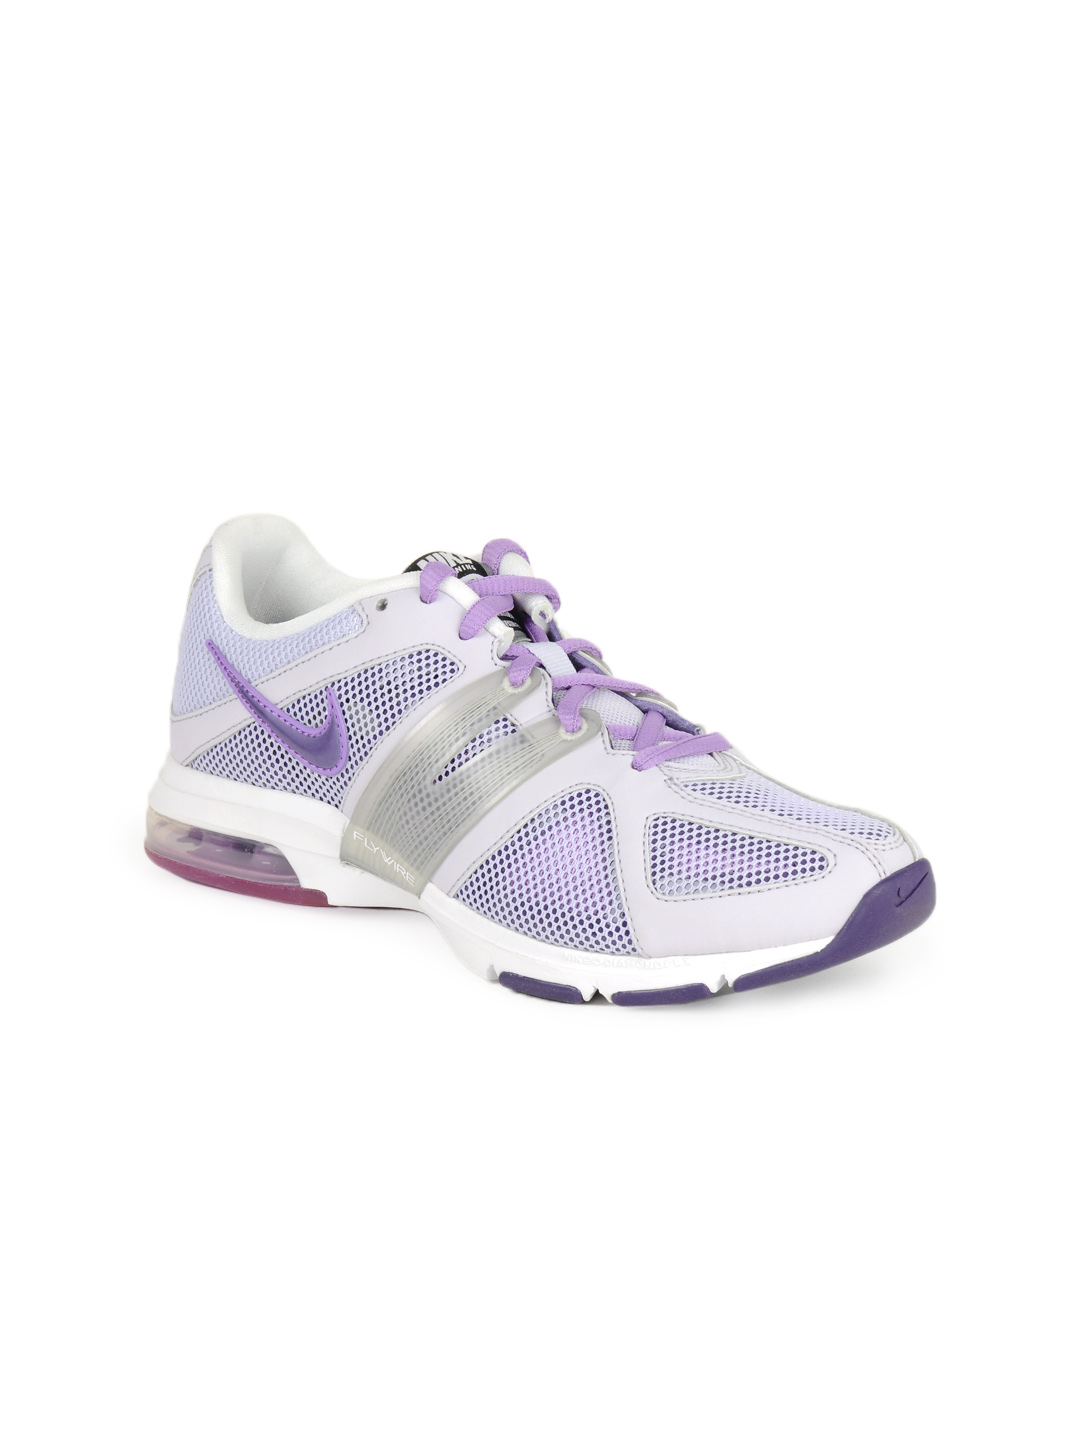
Nike Women Air Max Trainer Excel Purple Sports Shoes
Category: Footwear / Shoes / Sports Shoes
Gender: Women
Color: Purple
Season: Winter 2011
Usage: Sports